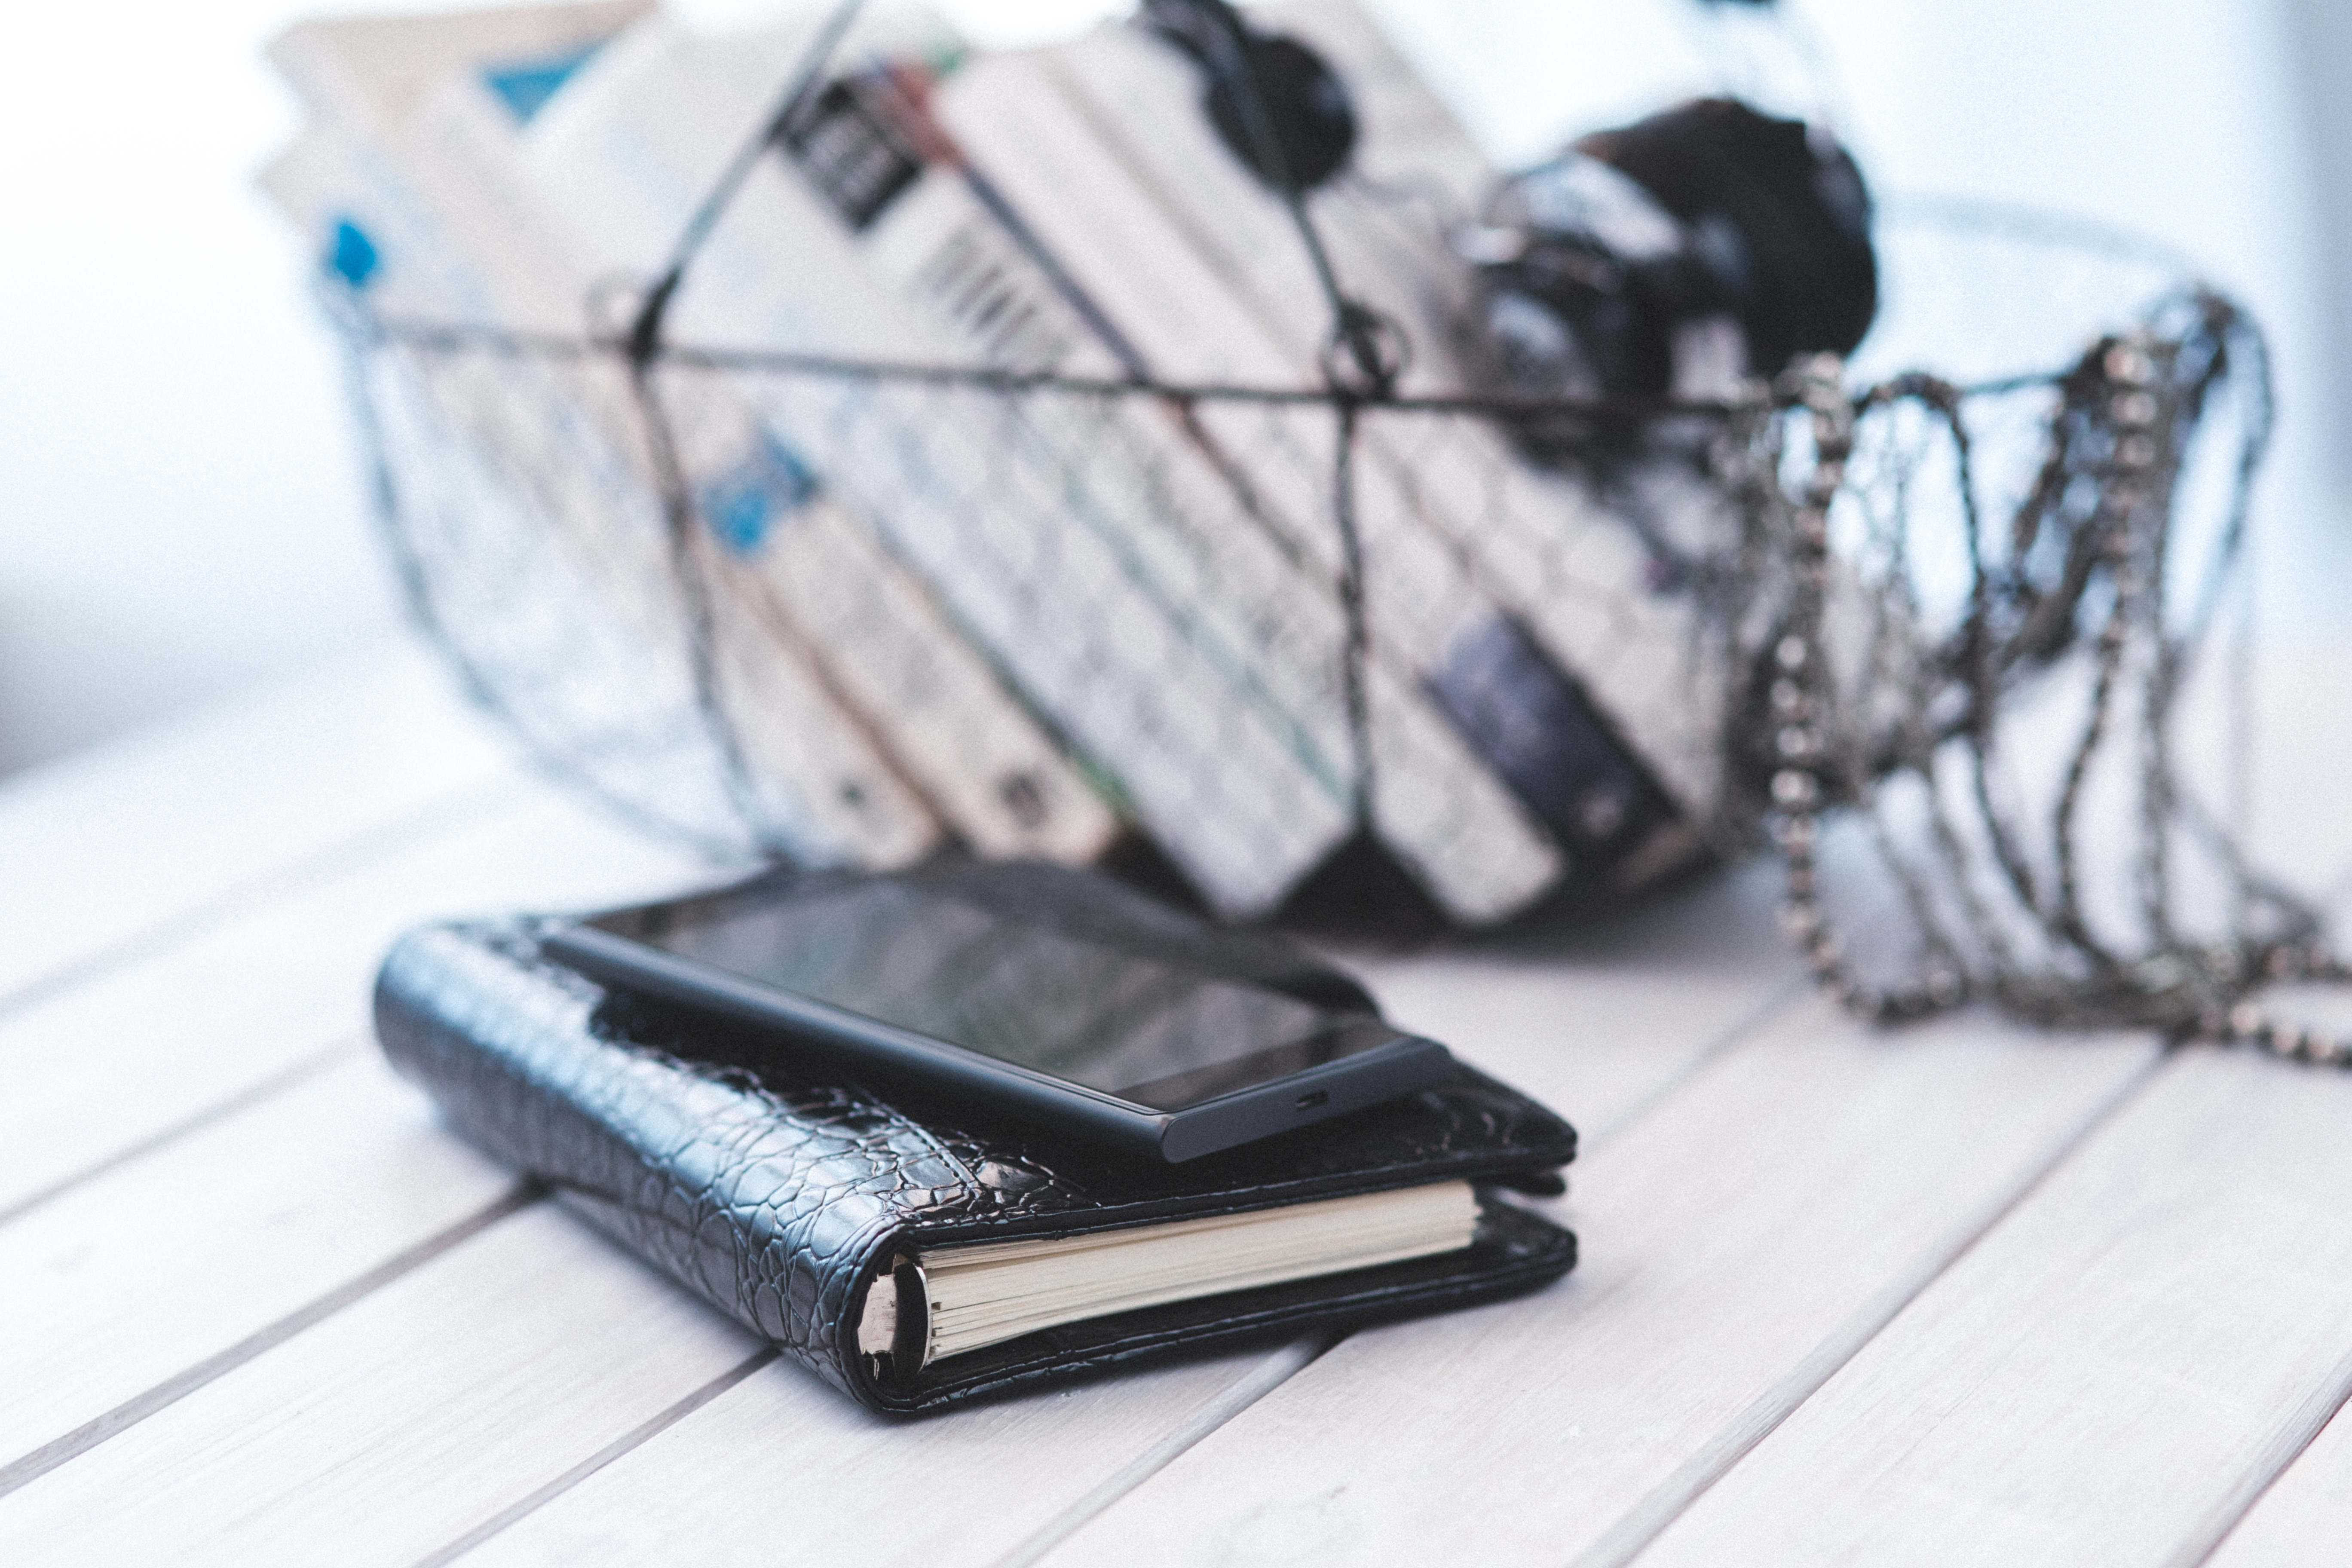
smartphone, cash, design, books, glasses, contacts, fashion accessory